HTC Touch Cruise

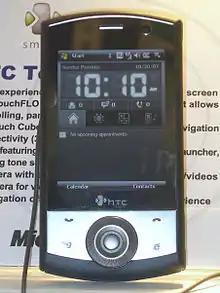
A picture of the HTC Touch Cruise

The HTC Touch Cruise, also known as the HTC P3650 or its codename the HTC Polaris 100, is a Windows Mobile 6-powered Pocket PC. It is designed and manufactured by HTC and was first released in January 2008. In January 2009, HTC announced a completely redesigned device, also called the HTC Touch Cruise (or the HTC Touch Cruise (09); internal codename was Iolite). It was the first device to feature HTC Footprints.